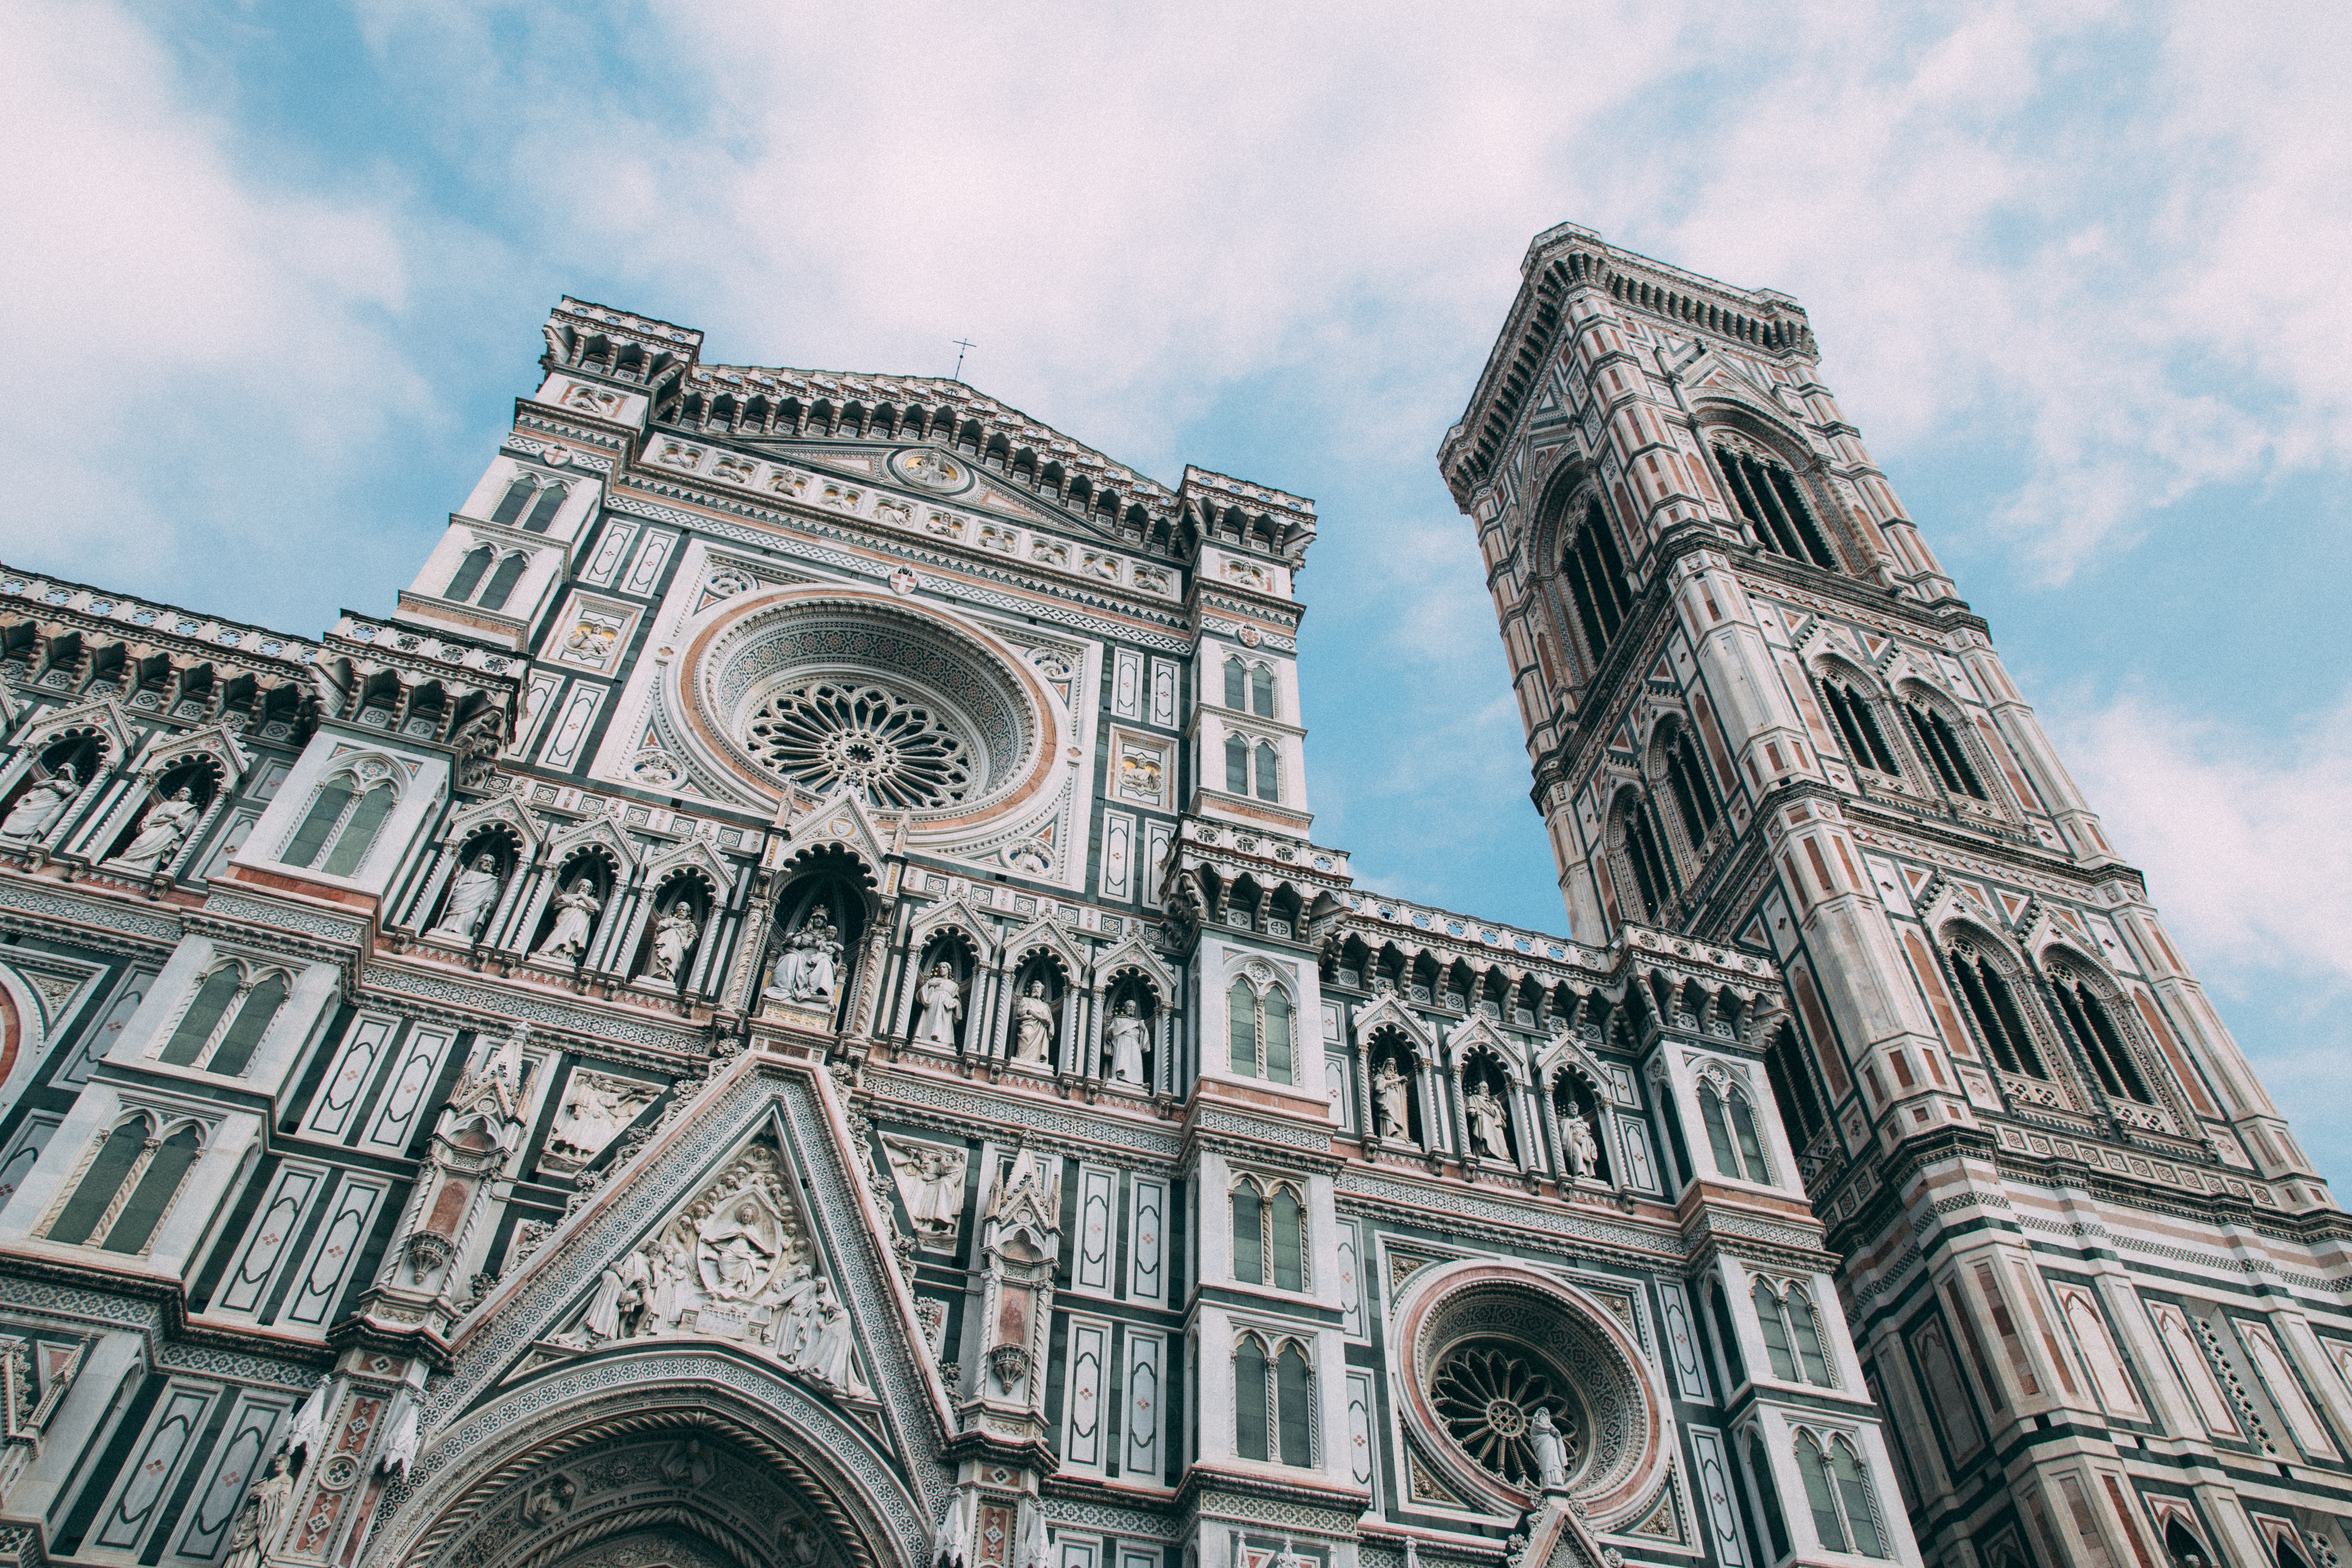
landmark, architecture, classical architecture, building, daytime, sky, facade, medieval architecture, place of worship, gothic architecture, cathedral, church, city, baptistery, basilica, tower, historic site, stock photography, metropolis, cloud, tourist attraction, synagogue, arch, byzantine architecture, national historic landmark, symmetry, dome, tourism, monument